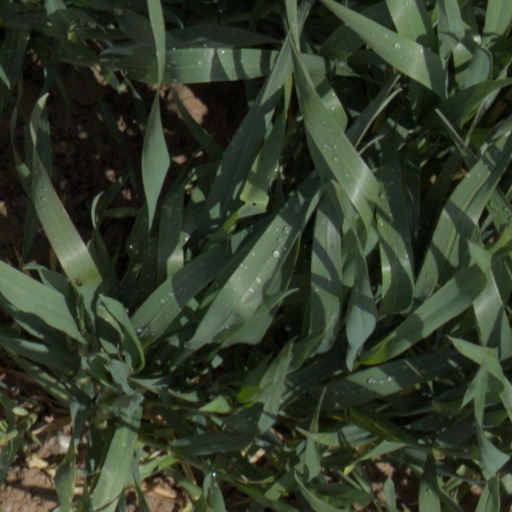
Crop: wheat